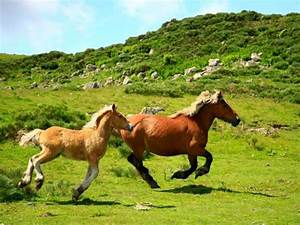
Label: horse